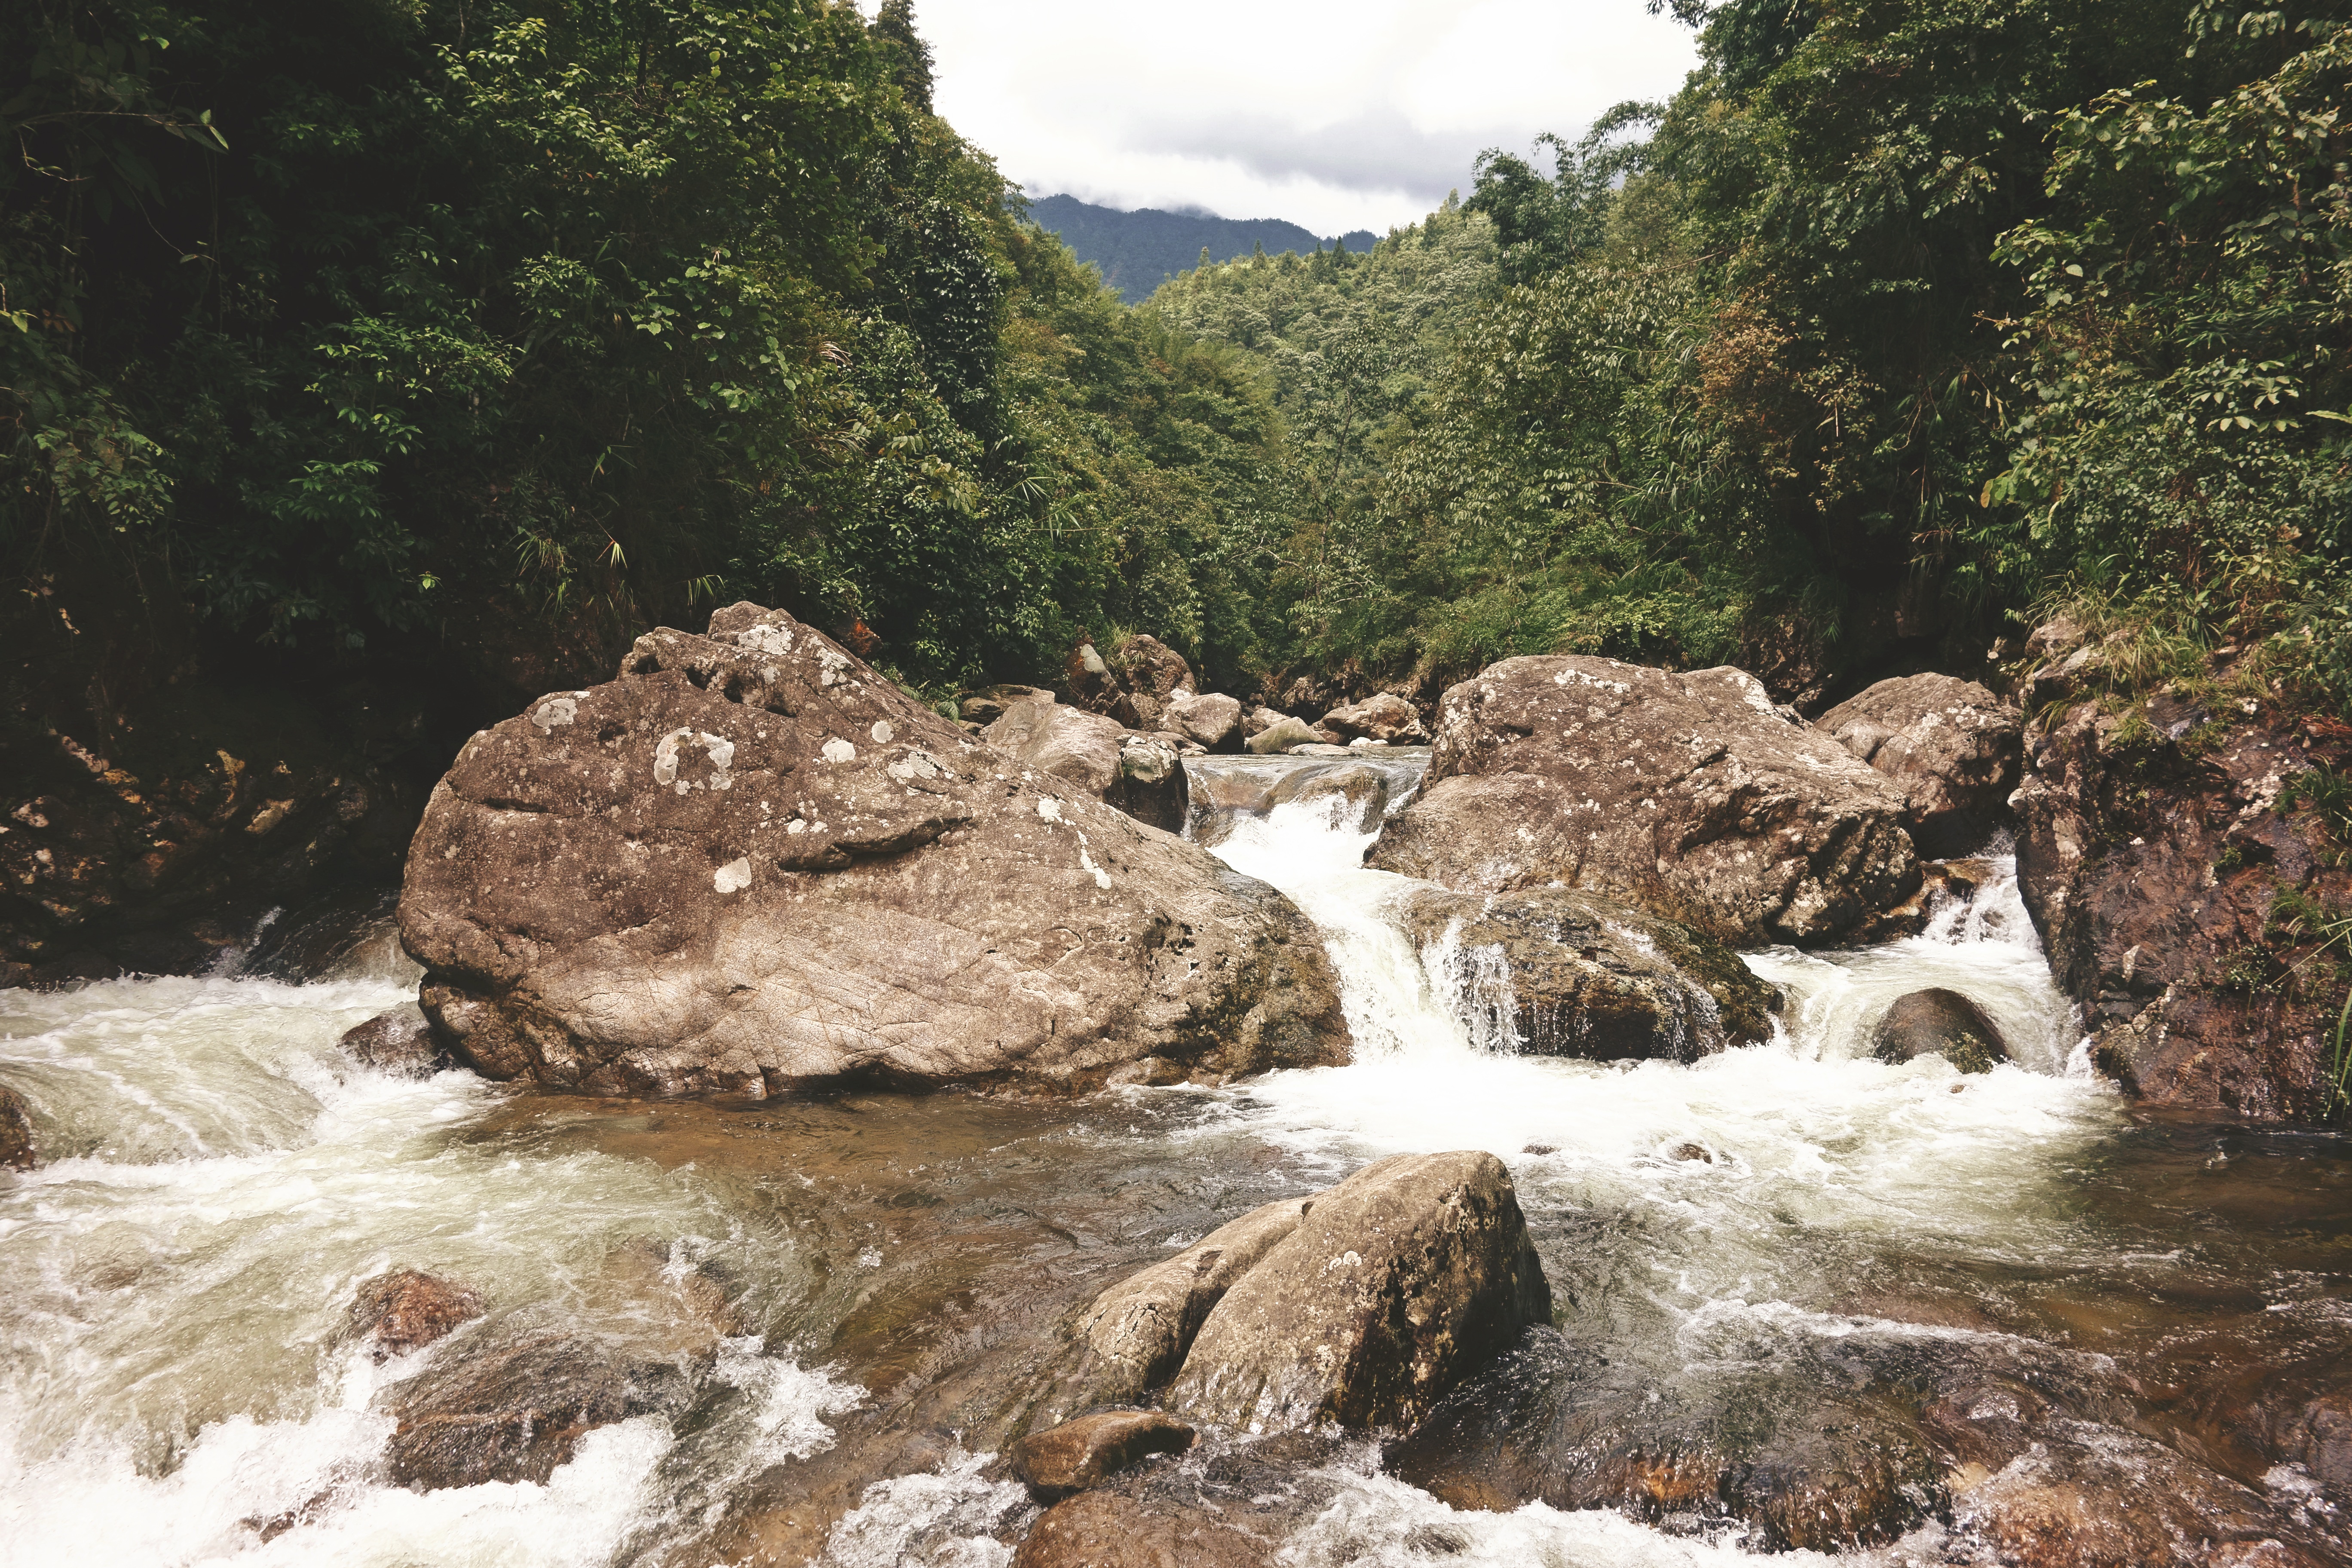
water, nature, rock, waterfall, creek, wilderness, mountain, white, river, valley, motion, foam, wild, stream, flow, cascade, rapid, body of water, rocks, stones, geology, rapids, water feature, wadi, landform, geographical feature